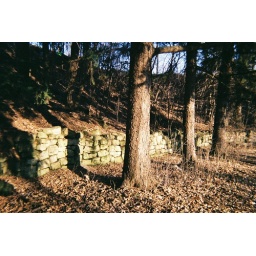
An old wall near the foot bridge by the Apple River in Somerset, WI